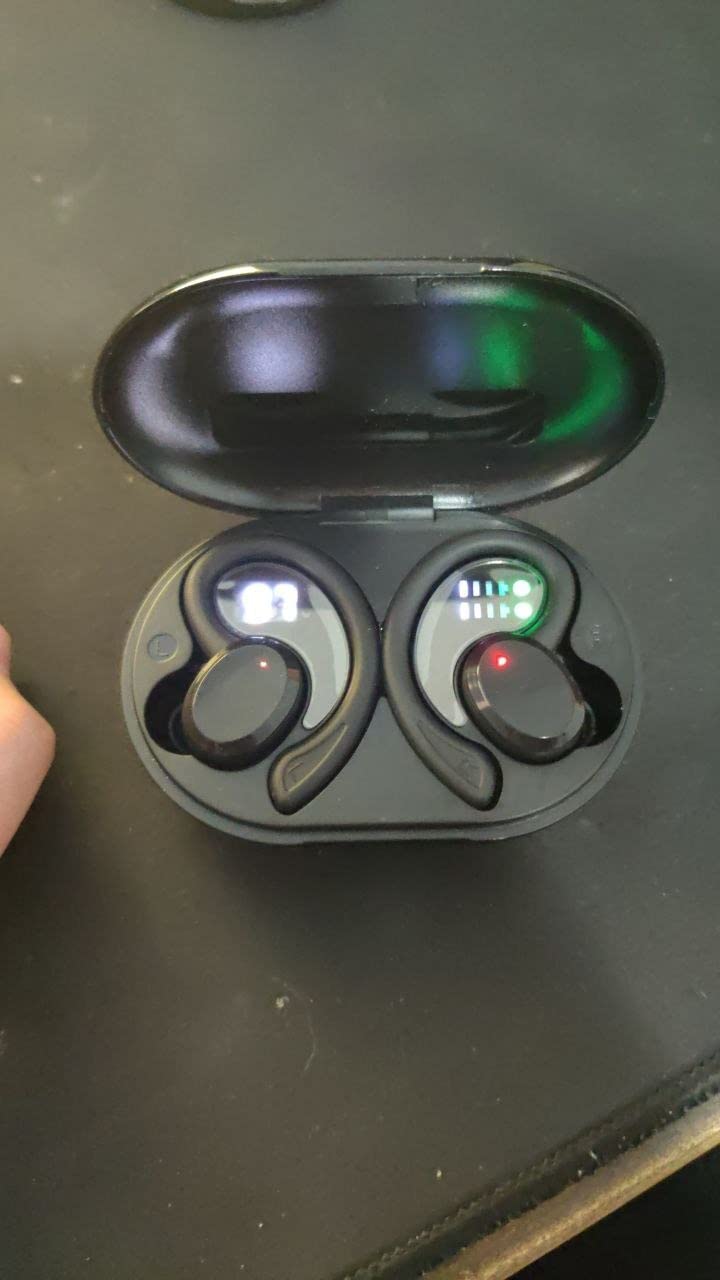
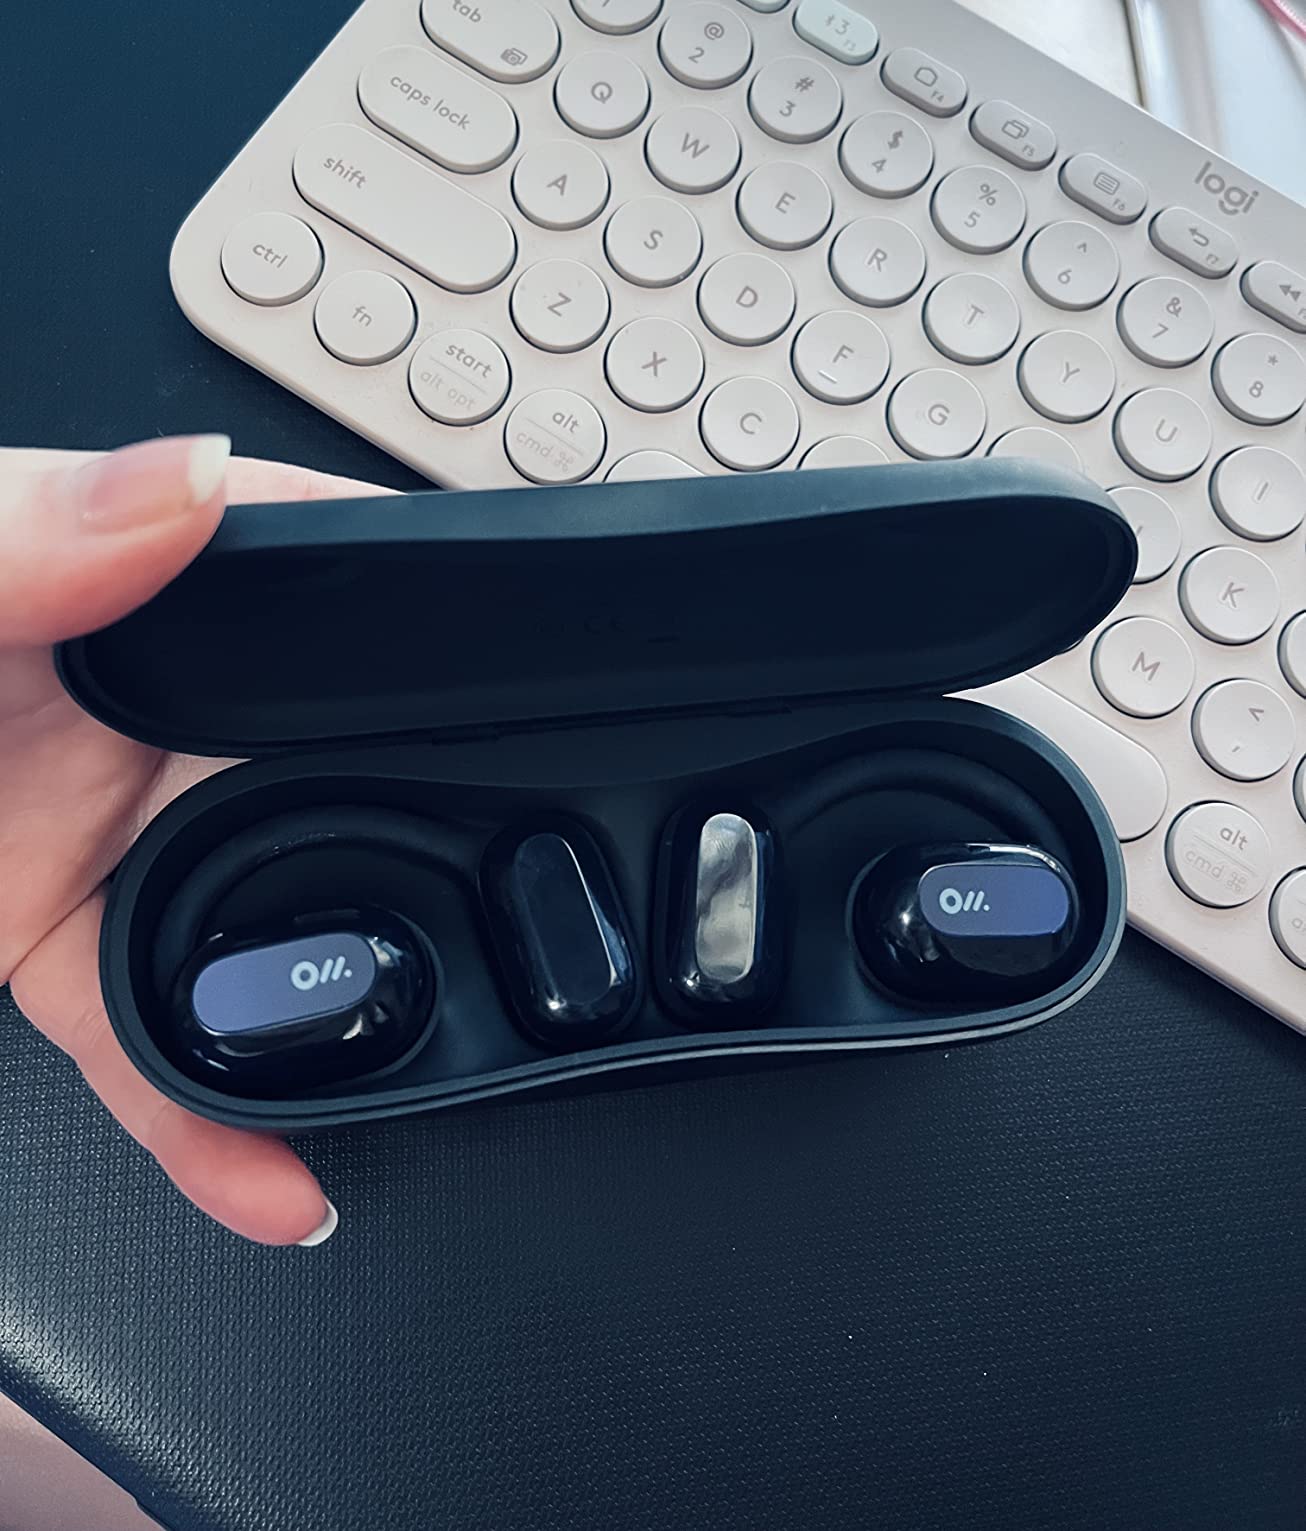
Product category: earbuds
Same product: no